Maxine M. Chesney

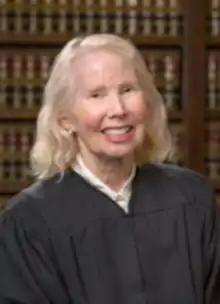

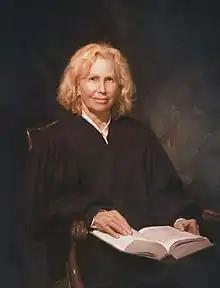
Judge Maxine Chesney's official portrait for the U.S. District Court was painted by Scott Wallace Johnston

Maxine Mackler Chesney (born October 29, 1942) is a senior United States district judge of the United States District Court for the Northern District of California.